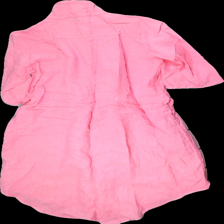
View: back
Type: Dress
Category: Ladies
Brand: Not in the list
Brand text on label: Stajl
Colors: Pink
Material: 100% cotton
Cut: Regular
Season: Summer
Price range: 100-150
Recommended usage: Reuse